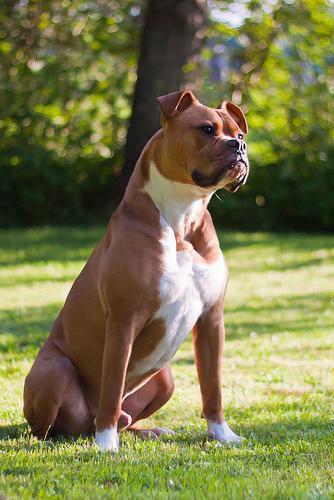
american bulldog